Quebec Senior Hockey League

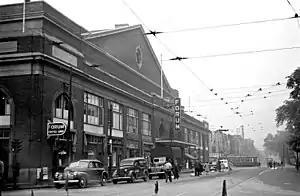
Black and white photo of arena exterior and street scene, circa 1945

1944–45 season, the ODAHA denied permission for the Ottawa Commandos and the Hull Volants to play in the QSHL, and wanted the teams to play in the Ottawa City Hockey League where it was in the association's best financial interest. The QSHL subsequently voted to operate the 1944–45 season with four teams independent of the QAHA and CAHA. Dawe remained willing to co-operate with the QSHL as long as a settlement could be reached with the ODAHA that allowed the teams to play under the jurisdiction of the QAHA. He attempted to mediate the dispute by allowing the ODAHA to keep the five per cent share of gate receipts for the Ottawa and Hull teams, instead of the funds being paid to the QAHA. CAHA secretary George Dudley mediated the dispute and decided that no players would be suspended while talks were ongoing. After a week of discussions, the ODAHA accepted Dawe's recommendation.